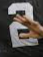
Number: 2